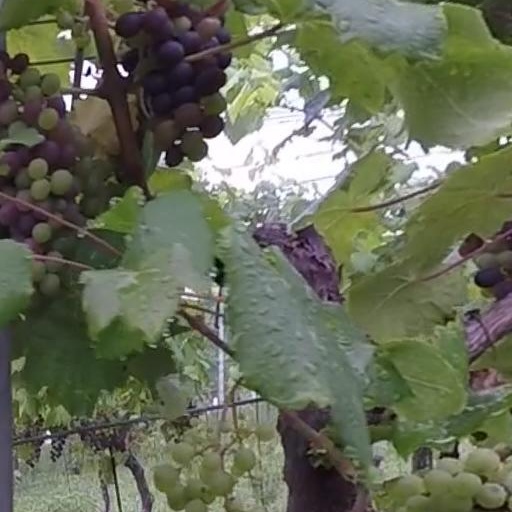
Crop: grape